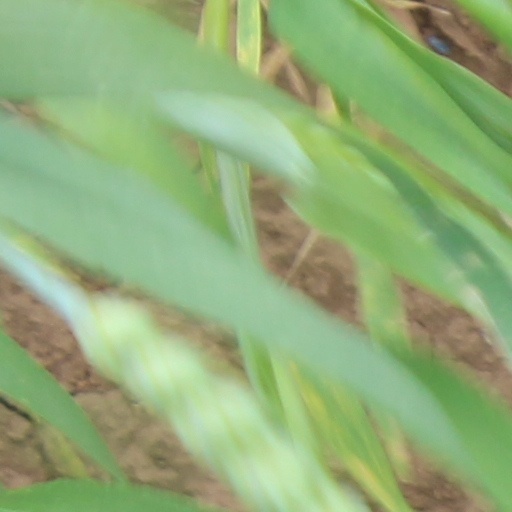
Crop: wheat